Syon House

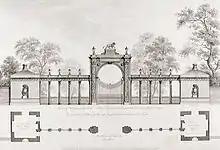
A design for a gateway and porters' lodges at Syon House by Robert Adam, c. 1769

In 1609, Thomas Harriot was working at Syon when he made the first ever use of the newly invented telescope to make astronomical drawings of the moon on 26 June, several months ahead of Galileo's observations. A plaque marking Harriot can be found in the grounds, not far from where the observations took place.